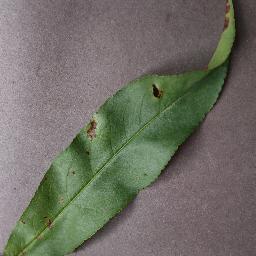
Label: Peach___Bacterial_spot